Krillin

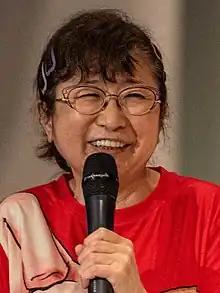
Mayumi Tanaka has been the Japanese voice of Krillin in most"Dragon Ball" media

Krillin is voiced by Mayumi Tanaka in the original Japanese anime and in all related media, with the only exception being in "Dragon Ball Daima", where a mini version of Krillin was voiced by Aki Kanada. Toriyama chose Tanaka after hearing her portrayal of the protagonist Giovanni in the film "Night on the Galactic Railroad". When Krillin and Yajirobe, another character voiced by Tanaka, appeared in the same scenes, she gave the latter a Nagoya dialect in order to distinguish them.